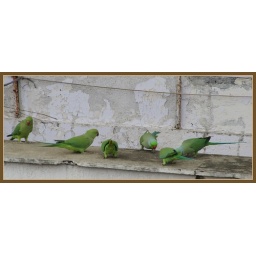
Eating rice grains kept out for them on the wall of an old building in Mumbai